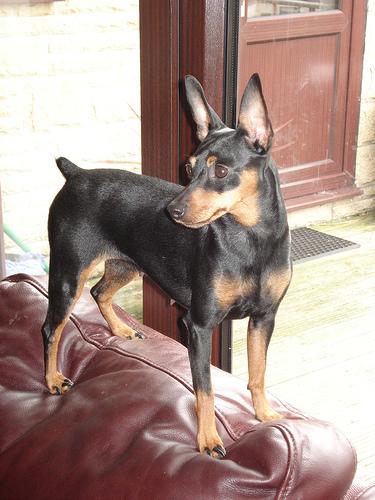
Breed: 561-n000127-miniature_pinscher